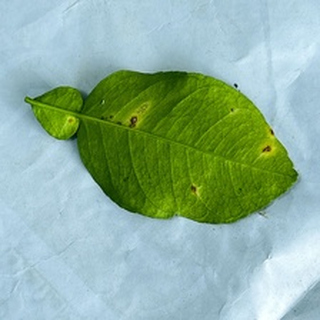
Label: lemon_anthracnose